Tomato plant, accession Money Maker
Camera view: horizontal (90 deg, fisheye); turntable rotation: 330 degrees
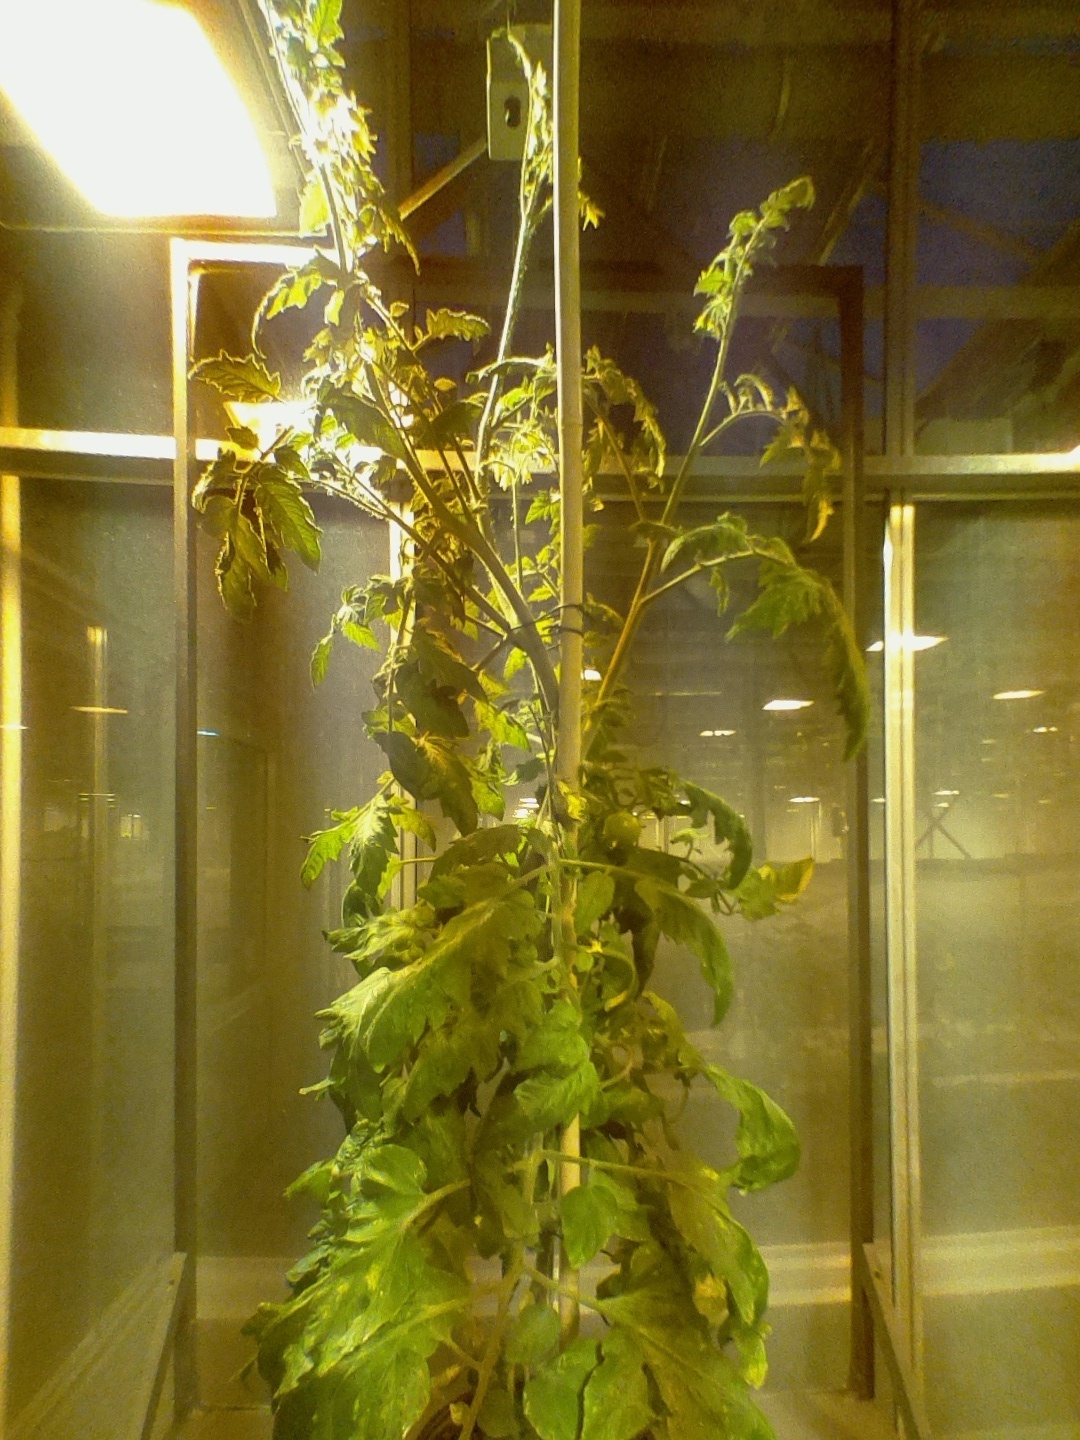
BBCH growth stage 73: 30%-40% of final fruit size